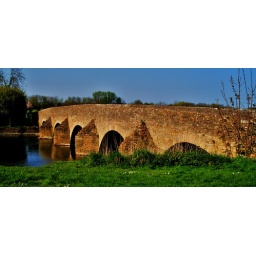
felmersham bridge over the river ouse